Mir Yeshiva (Belarus)

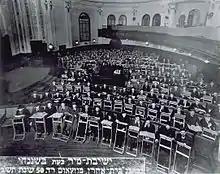
Students and teachers of the exiled Mir yeshiva study in the sanctuary of the Beth Aharon Synagogue, Shanghai

A short time later, the yeshiva relocated again, to (Japanese-controlled) Shanghai, China, where they remained until 1947. In Shanghai, Rabbi Meir Ashkenazi, a Lubavitcher chasid who served as the spiritual leader of the Jewish refugees, arranged for the yeshiva to occupy the Beth Aharon Synagogue, built in 1920 by a prominent Jewish Shanghai businessman, Silas Aaron Hardoon. For the first few weeks, until funds could be sourced for provisions, the yeshiva community suffered from malnutrition.